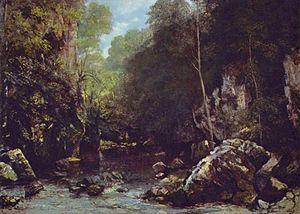
Le Ruisseau du Puits noir est un tableau du peintre français Gustave Courbet conservé au musée des Augustins de Toulouse. Davantage connu pour ses grandes compositions réalistes qui ont suscité de vives réactions de la part des critiques de l’époque, et pour son engagement politique dans les événements de la Commune, Courbet fut pourtant avant tout un peintre de paysages puisqu’ils représentent près des deux tiers de sa production. Le Ruisseau du Puits noir s’inscrit dans l’importante série consacrée à la représentation de la région d’origine du peintre : la Franche-Comté.